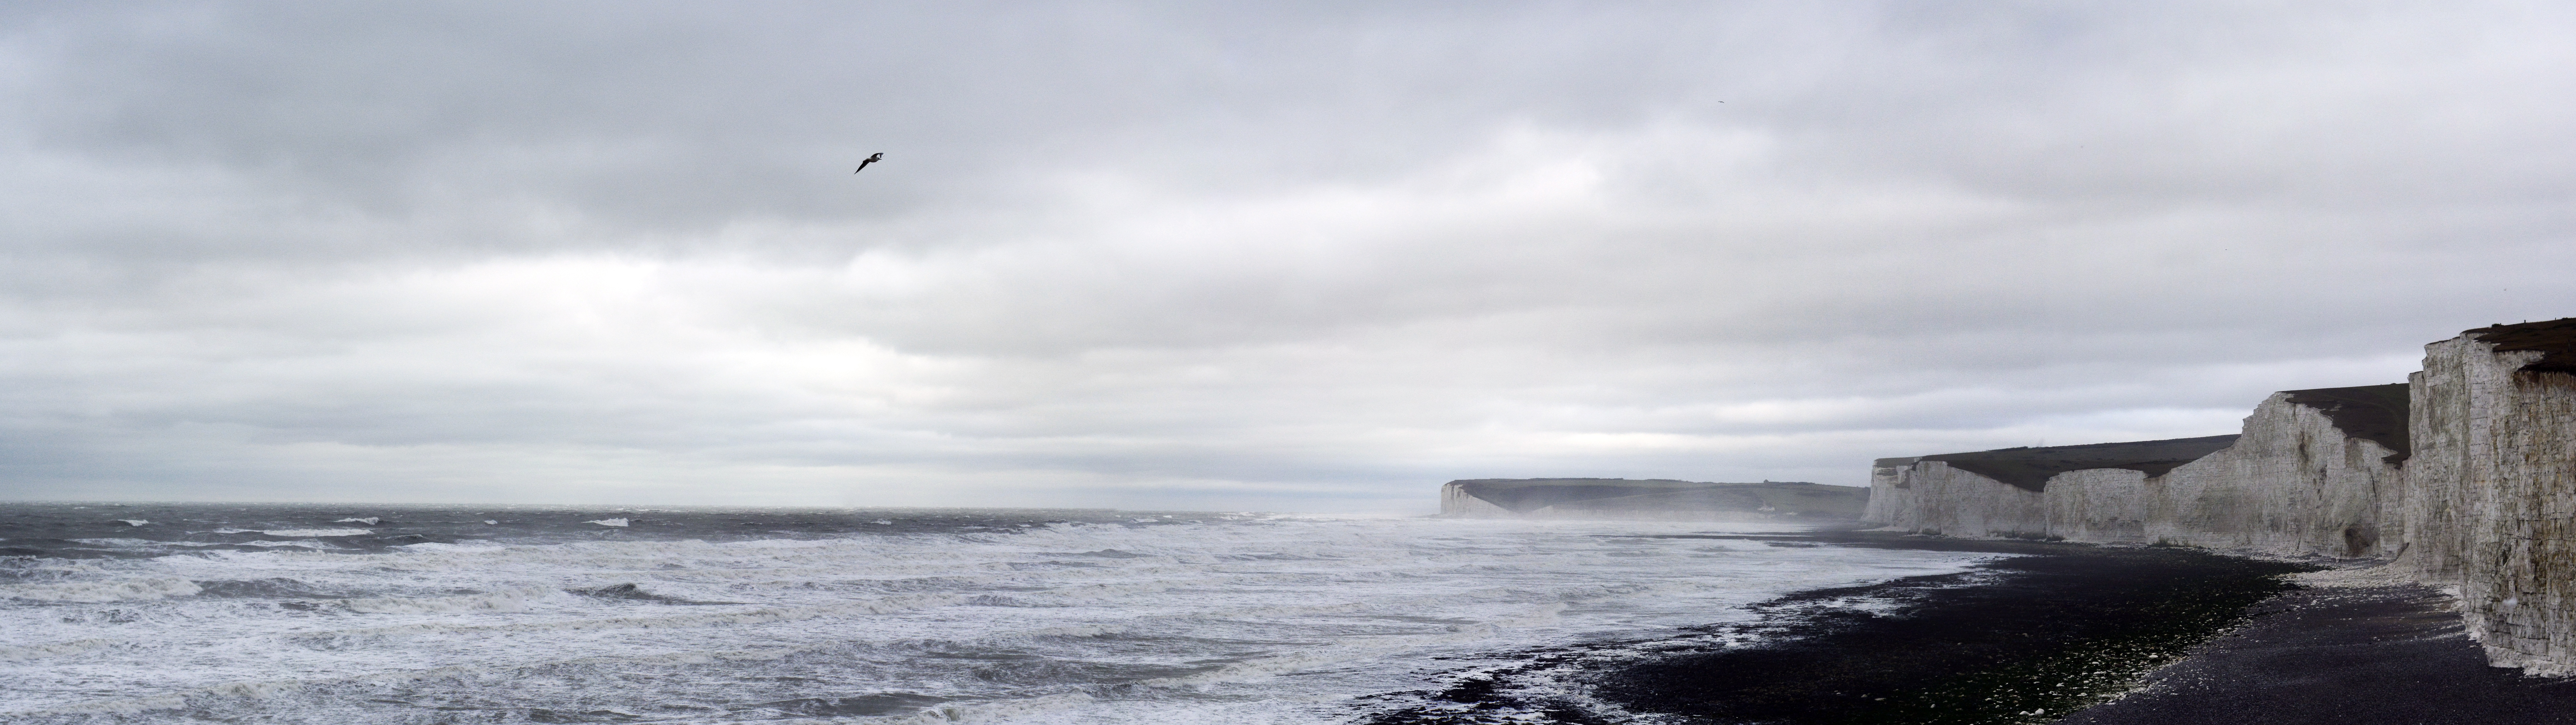
beach, sea, coast, water, nature, outdoor, sand, ocean, person, black and white, people, sky, girl, sun, woman, white, shore, wave, wind, summer, vacation, travel, cliff, female, young, tropical, weather, holiday, blue, black, lifestyle, terrain, bikini, swimwear, cheerful, fun, happy, day, breakwater, cape, wind wave